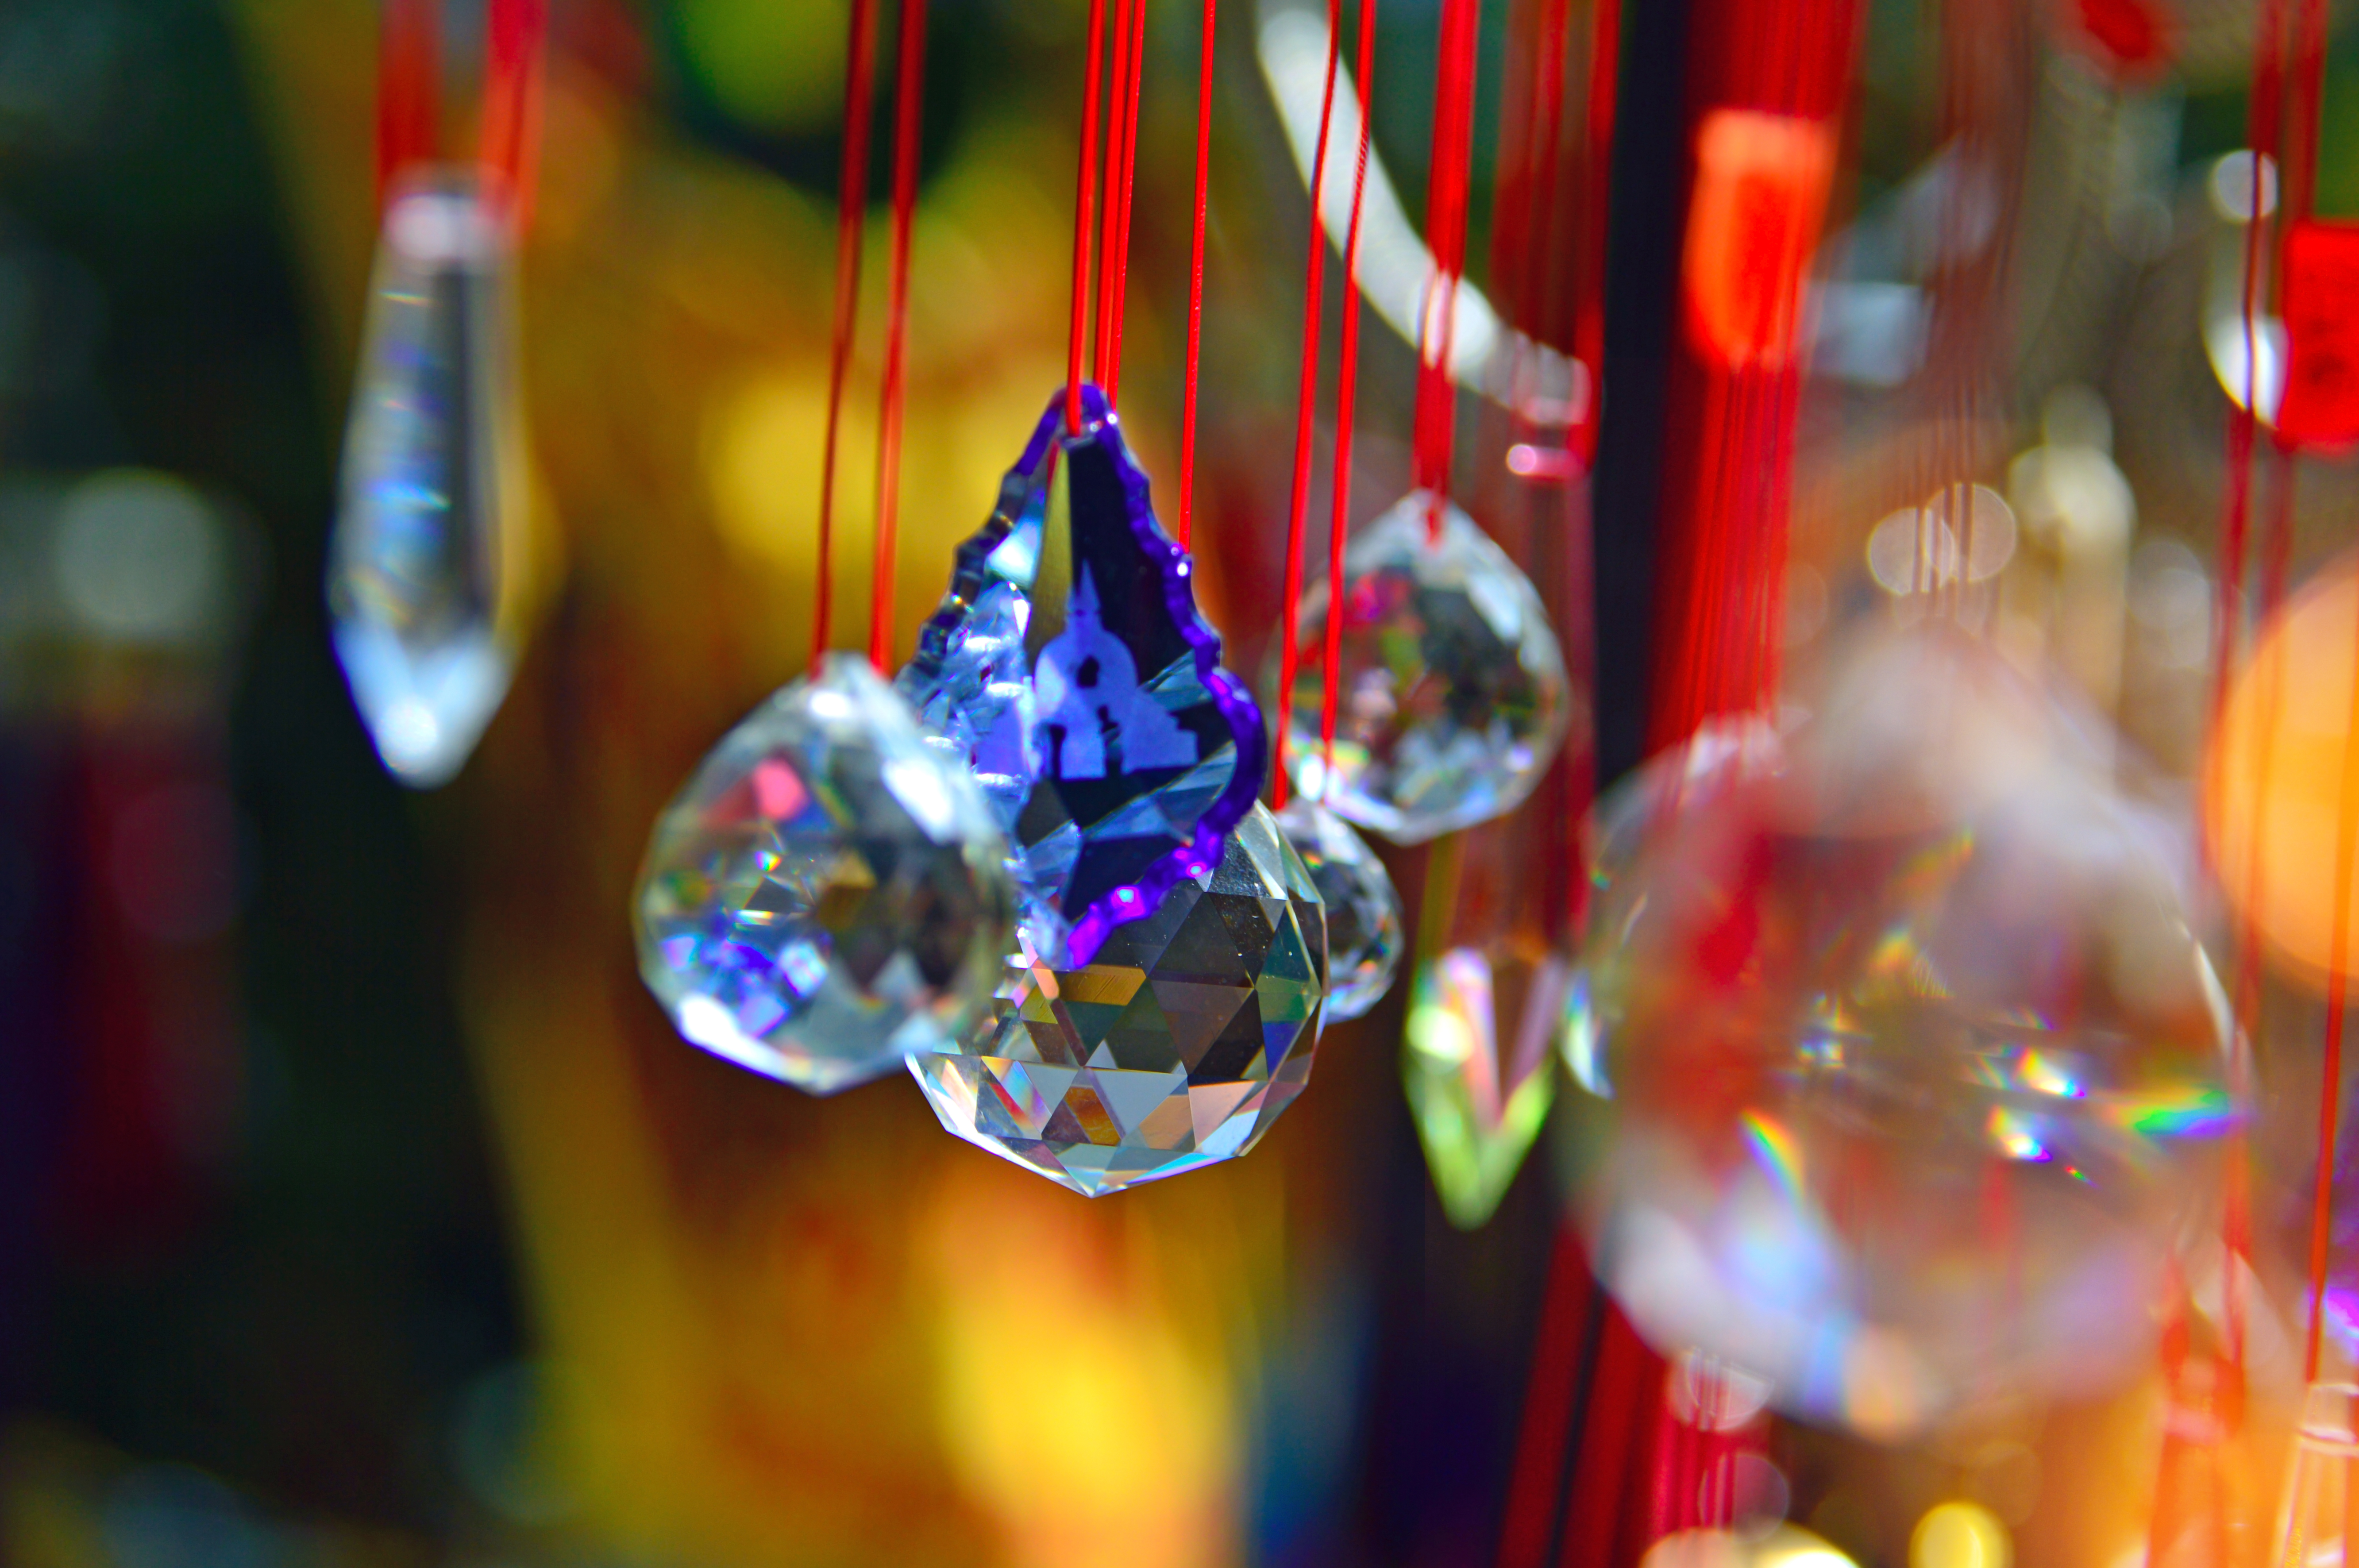
wind, chimes, chime, japan, summer, glass, bell, style, blue, green, background, bells, colorful, beautiful, garden, red, closeup, white, yellow, outdoor, culture, plants, decoration, design, light, traditional, color, jewelry, gold, party, luxury, gift, abstract, travel, holiday, tree, fashion, shop, bright, event, christmas decoration, christmas, lighting, christmas lights, tradition, fete, christmas ornament, festival, fun